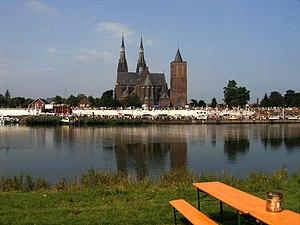
La Marche de quatre jours de Nimègue ou, plus court, les Quatre jours de Nimègue, du nom complet officiel Marche internationale de quatre jours de Nimègue est une marche d'endurance organisée chaque année le troisième mardi de juillet à Nimègue.